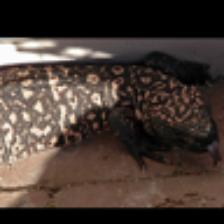
Label: NonHuman